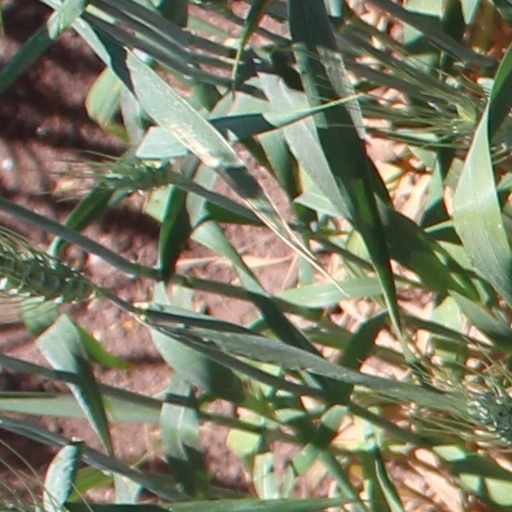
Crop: wheat